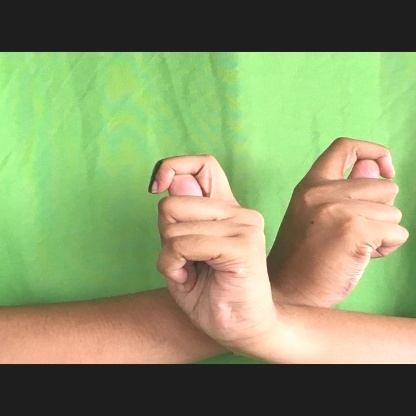
Mudra: Berunda